Jerry Goldsmith

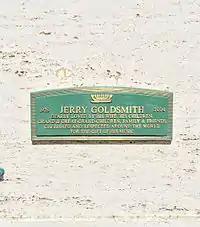
Crypt of Jerry Goldsmith at Hillside Memorial Park

Goldsmith died from colon cancer at his home in Beverly Hills, California, on July 21, 2004, at the age of 75. He was interred at Hillside Memorial Park Cemetery.